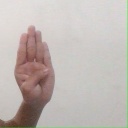
अक्षर: ब